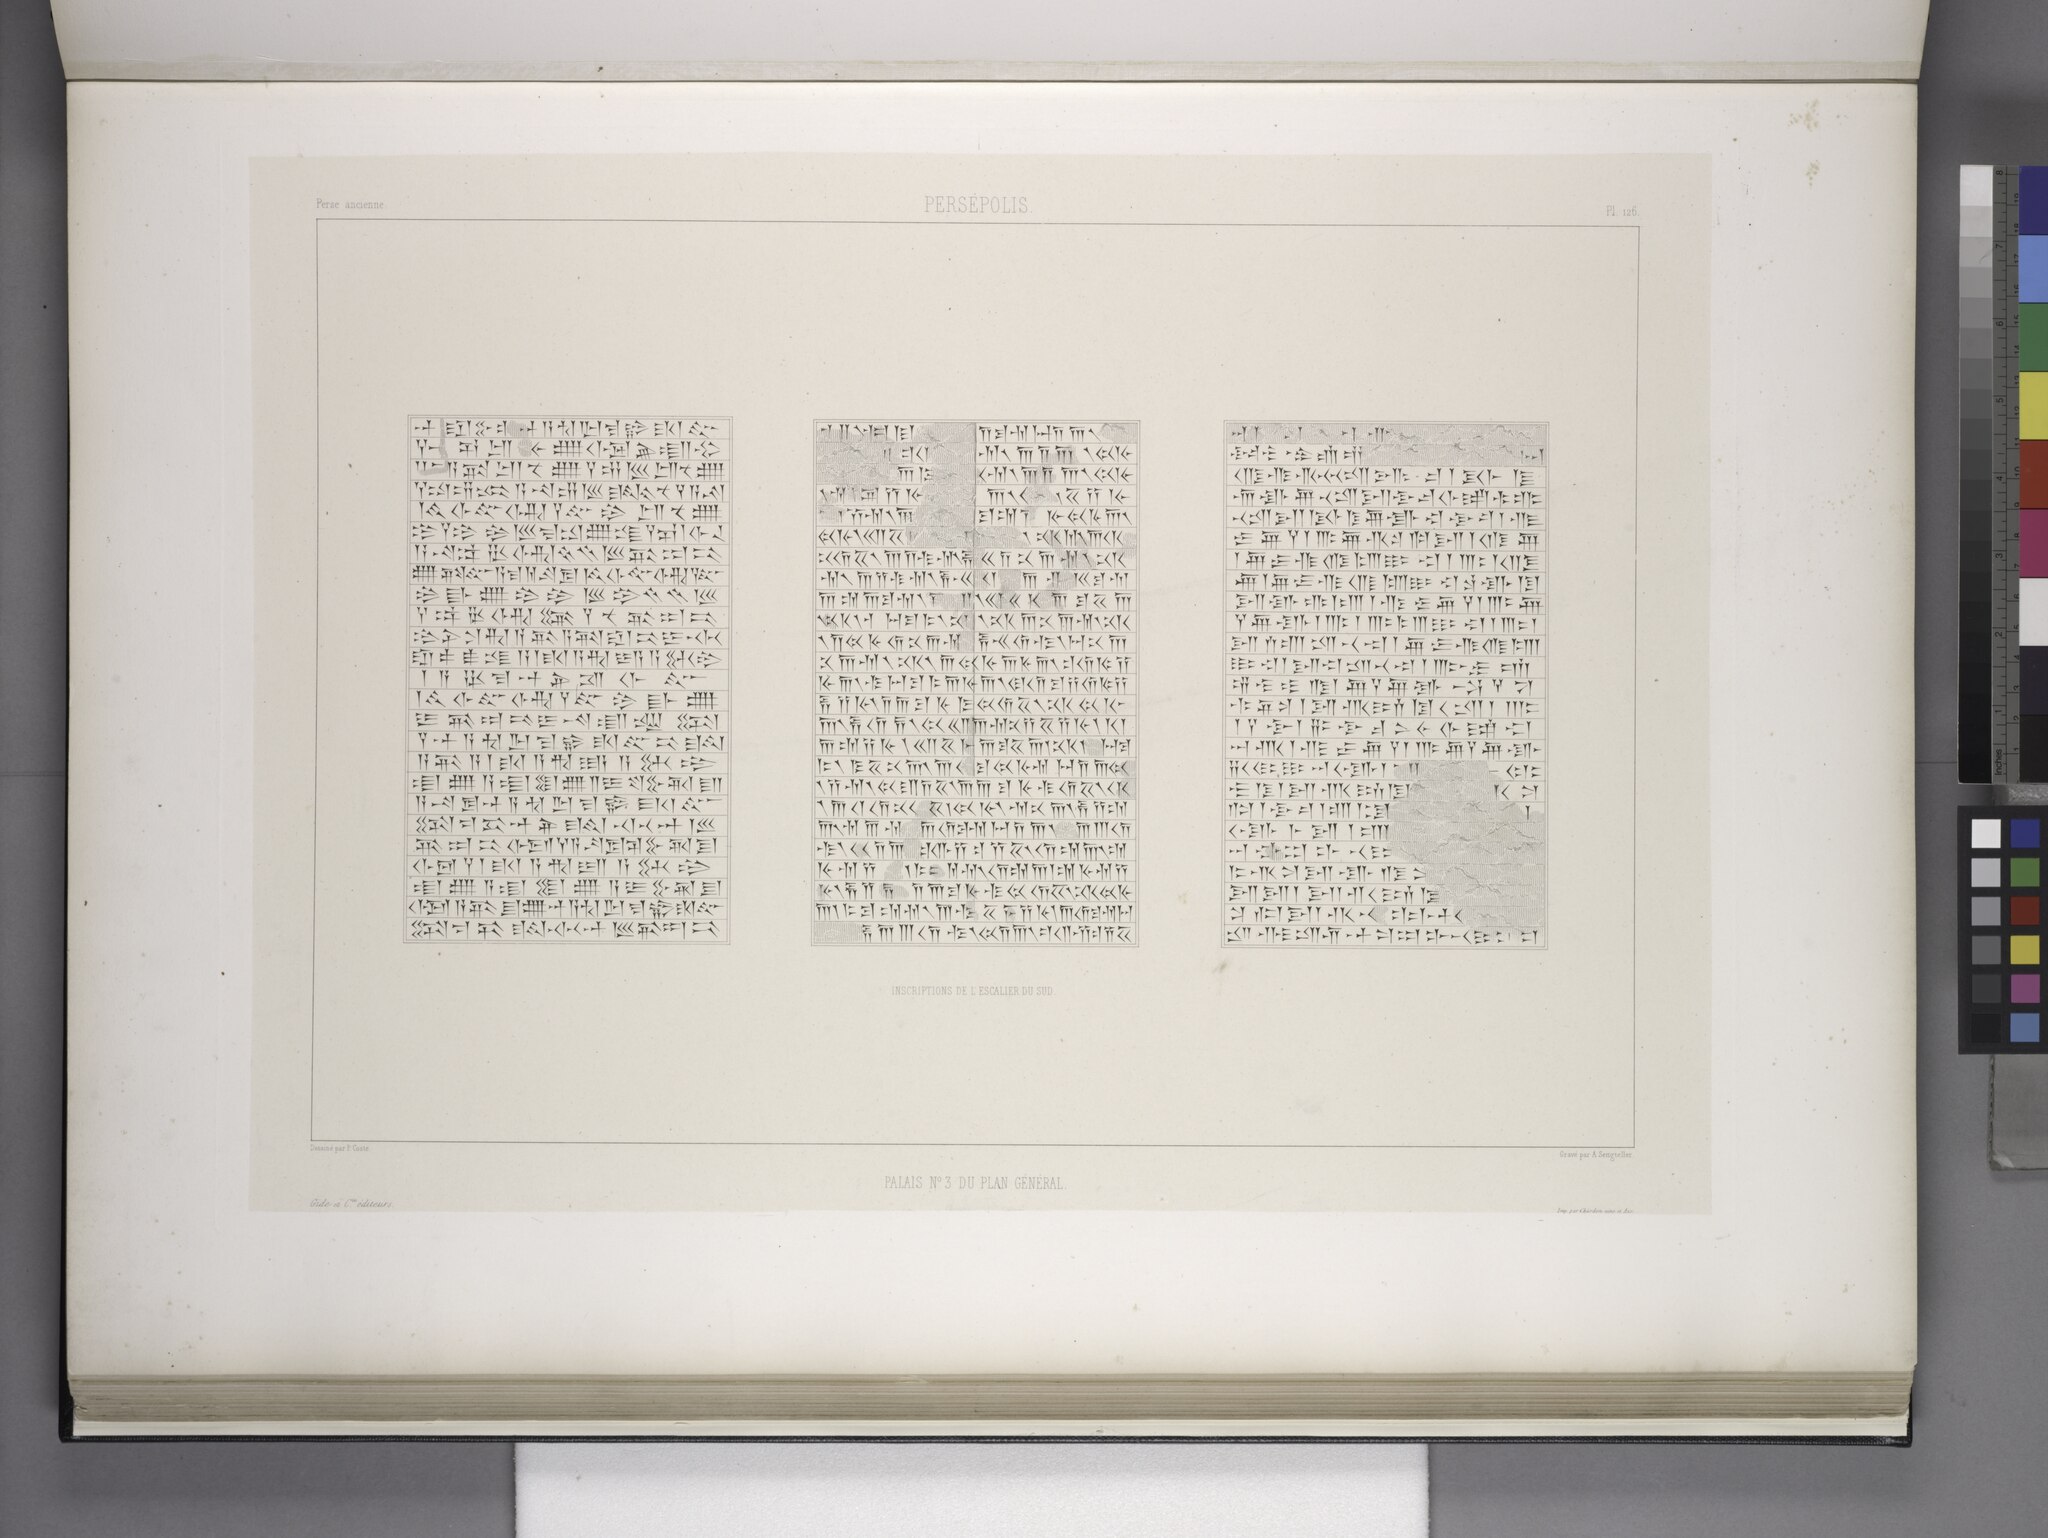
Title: Persépolis. Palais no. 3 du plan général. Inscriptions de l'escalier du sud (NYPL b12482496-1542839)
Description: Persépolis. Palais no. 3 du plan général. Inscriptions de l'escalier du sud
Date: 1851
Categories: Images uploaded by Fæ, PD-old-100-expired, PD-scan (PD-old-auto-expired), Images from the New York Public Library, CC-PD-Mark, Media needing category review as of 27 October 2016, NYPL General Research Division, Persepolis in the 19th century, Voyage en Perse, PD-old missing SDC copyright status, Illustrations of Persepolis, Illustrations of Tachara